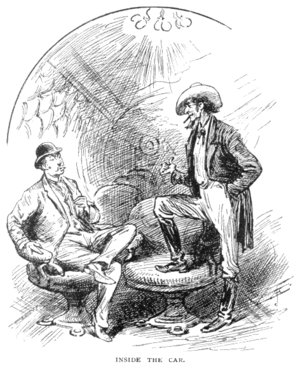
Michel Jean Pierre Verne, né à Paris le 4 août 1861, mort à Toulon le 5 mars 1925, est un écrivain et cinéaste français, fils de Jules Verne.